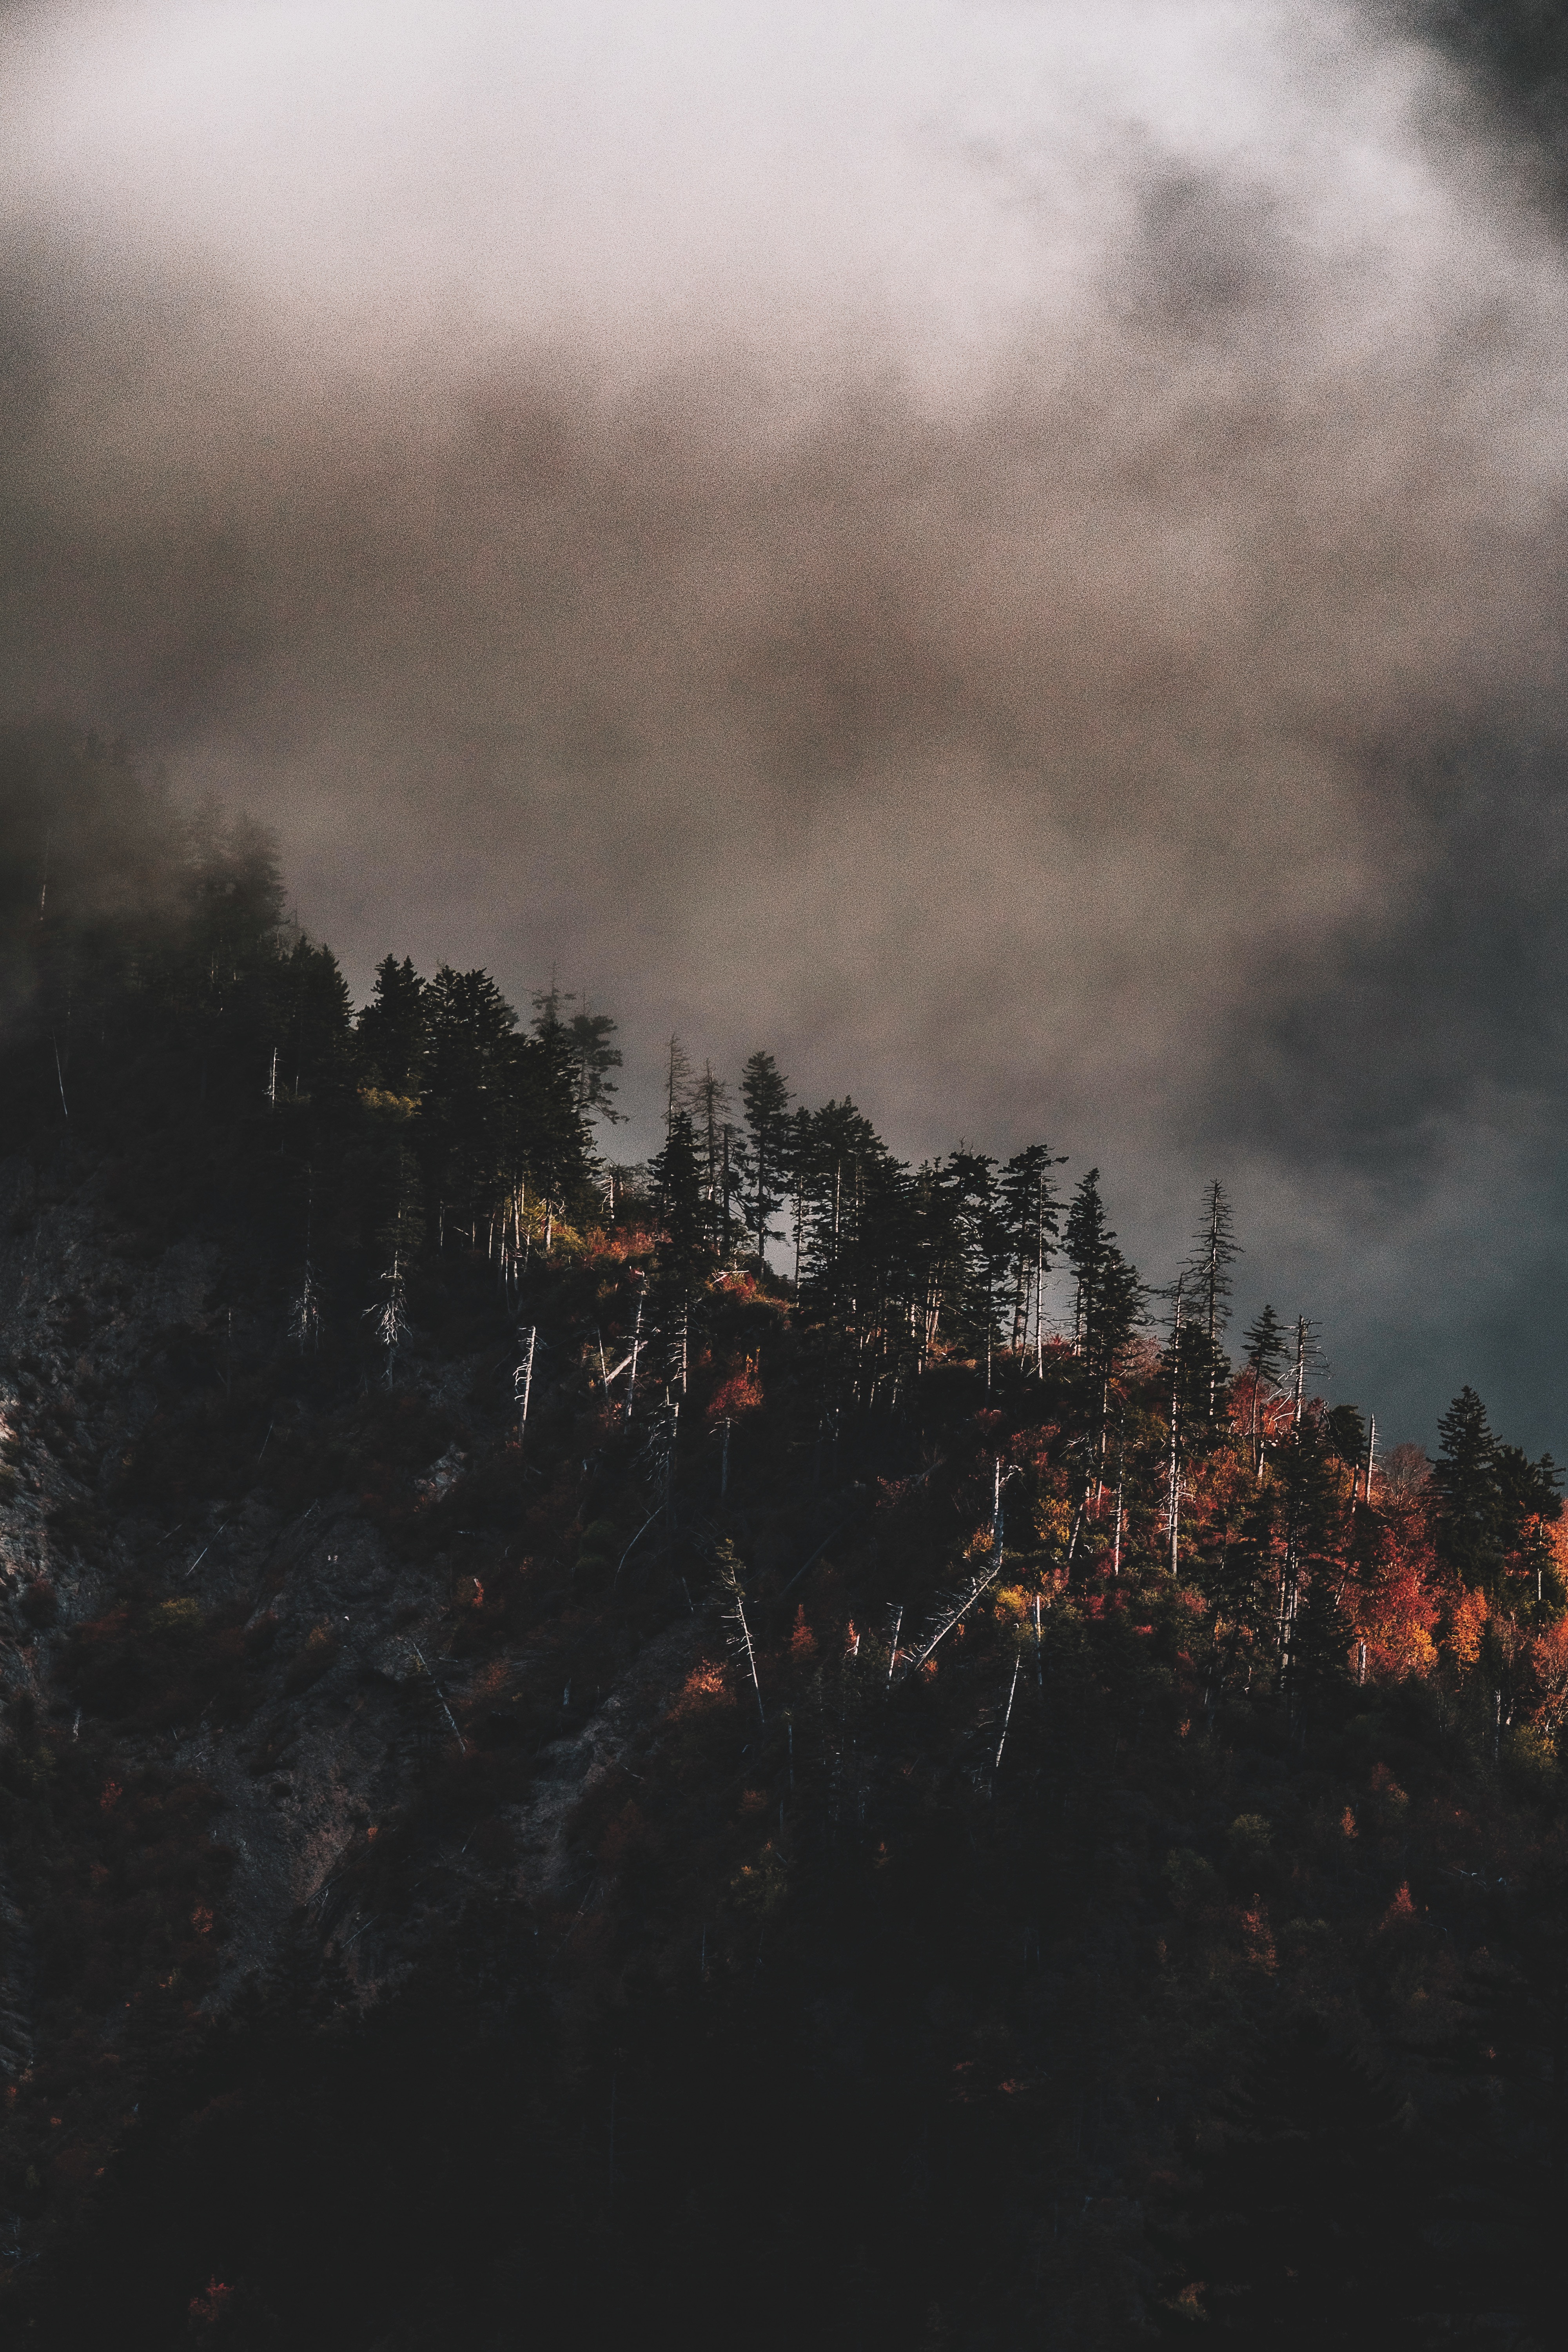
landscape, tree, forest, cloud, sky, fog, mist, morning, dawn, atmosphere, smoke, dusk, evening, darkness, trident, phenomenon, meteorological phenomenon, atmosphere of earth, woody plant, computer wallpaper, geological phenomenon